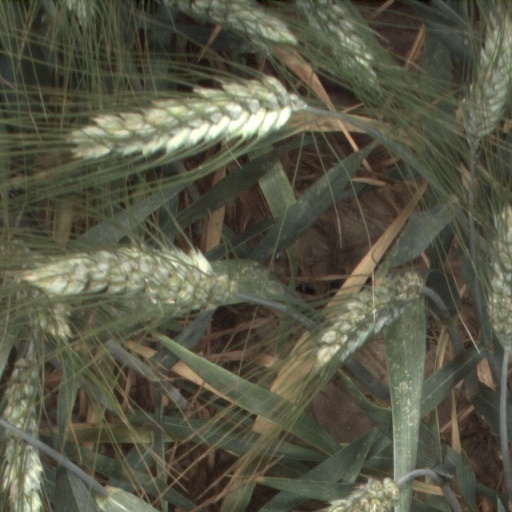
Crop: wheat